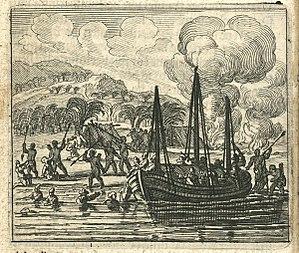
1619 est une année commune commençant un mardi.